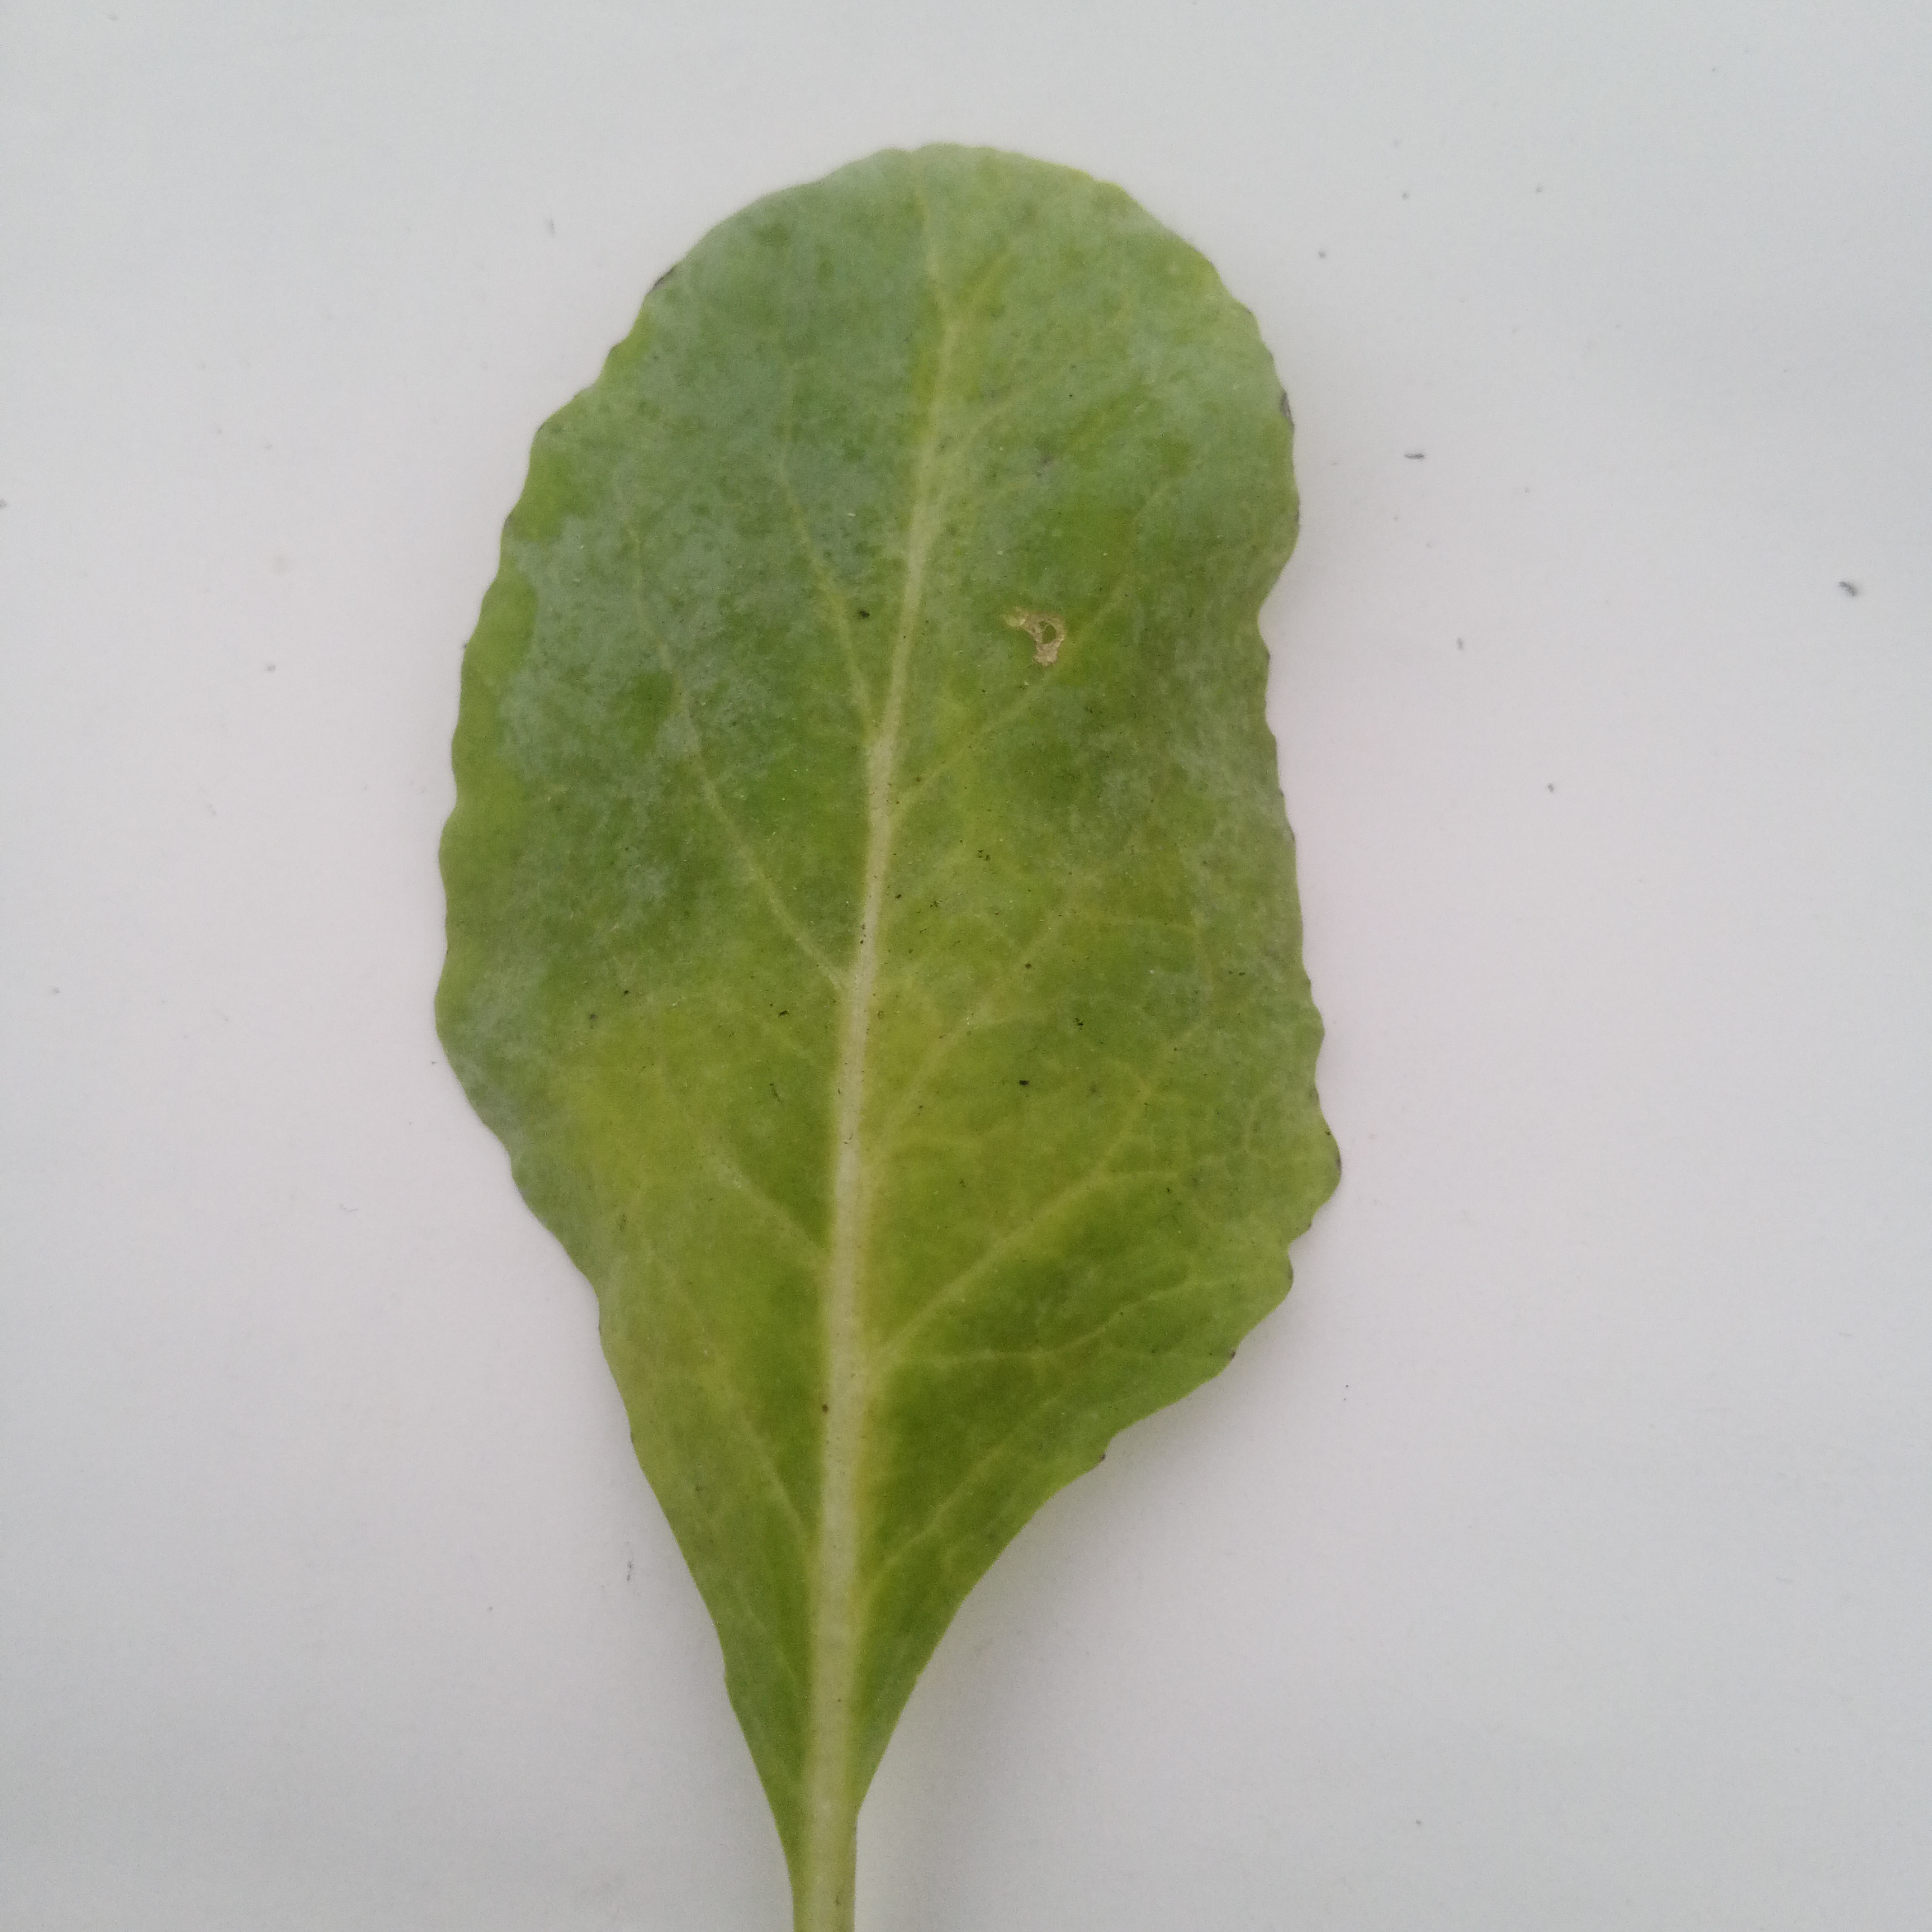
Label: Insect Hole